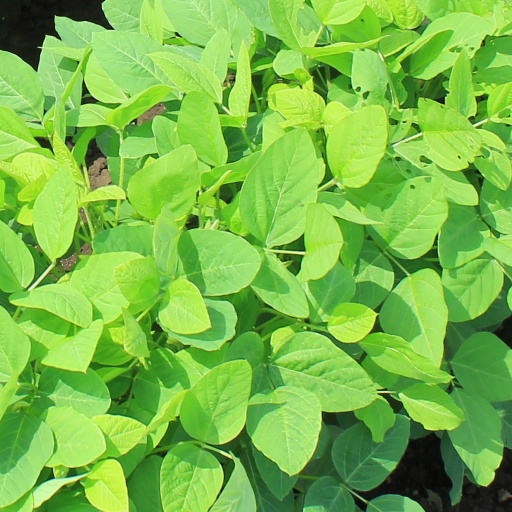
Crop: soybean